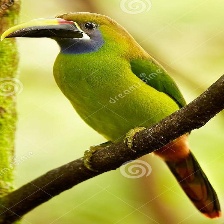
Species: BLUE THROATED TOUCANET
Scientific name: AULACORHYNCHUS CAERULEOGULARIS
ImageNet parent category: toucan